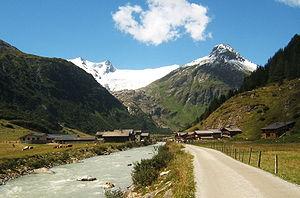
Le parc national des Hohe Tauern est un parc national situé en Autriche dans les lands de Carinthie, Salzbourg et Tyrol.